Volturno Line

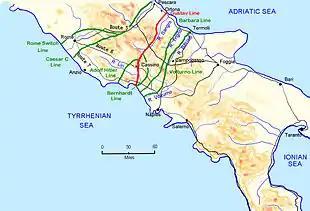
German prepared defensive lines south of Rome

The Volturno Line (also known as the Viktor Line) was a German defensive position in Italy during the Italian Campaign of World War II.